Theodore L. Cuyler

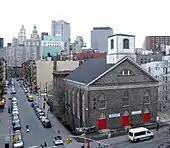
Market Street Reformed Church

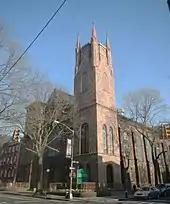
Lafayette Avenue Presbyterian Church

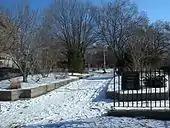
Cuyler Gore Park, near Lafayette Avenue

Theodore Ledyard Cuyler was born on January 10, 1822, in Aurora, Erie County, New York. His father died before he was five years old. Cuyler graduated from Princeton University in 1841 and from Princeton Theological Seminary in 1846. He first became a pastor in Burlington, New Jersey. Successful in reviving the flagging church, he was called in 1853 as pastor of the Market Street Dutch Reformed Church in New York City. He was elected to the American Philosophical Society in 1857. His success at the Market Street Dutch Reformed Church led to Cuyler's installation in 1860 as the pastor of the Park Presbyterian Church in Brooklyn, from which he oversaw the construction of the Lafayette Avenue Presbyterian Church a block away. Completed in 1862, the church served the largest Presbyterian congregation in the United States. Cuyler's friends and acquaintances included a staggeringly large number of other contemporary notables, including Horatius Bonar, Samuel Hanson Cox, Phillips Brooks, Horace Bushnell, Horace Greeley, James McCosh, Gilbert Haven, Joseph Addison Alexander, Albert Barnes, William E. Dodge, Newman Hall, Richard Salter Storrs, Philip Schaff, Stephen H. Tyng, Joseph Parker (theologian), Charles Spurgeon, Benjamin M. Palmer, D. L. Moody, Charles G. Finney, President Benjamin Harrison, Vice President Henry Wilson, and Prime Minister William Gladstone.